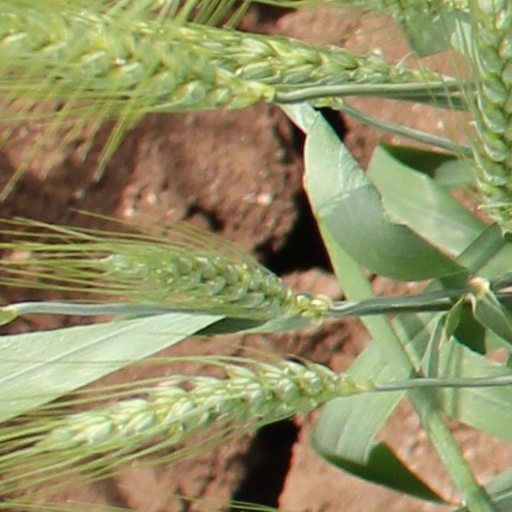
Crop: wheat